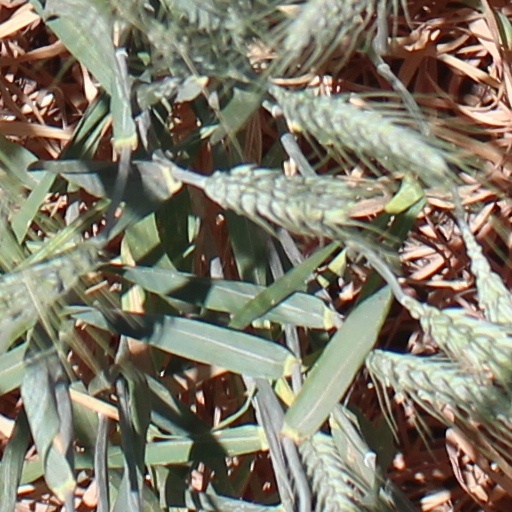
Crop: wheat